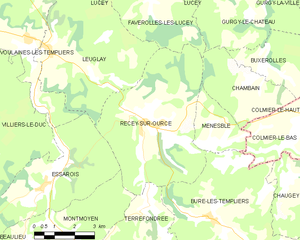
Recey-sur-Ource est une commune française située dans le département de la Côte-d'Or, en région Bourgogne-Franche-Comté.